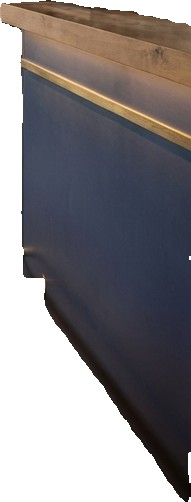
Surface category: worktop